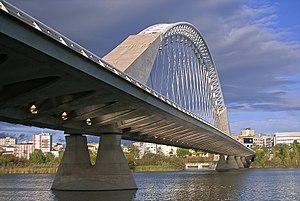
Le pont de Lusitanie est un pont situé à Mérida en Espagne.